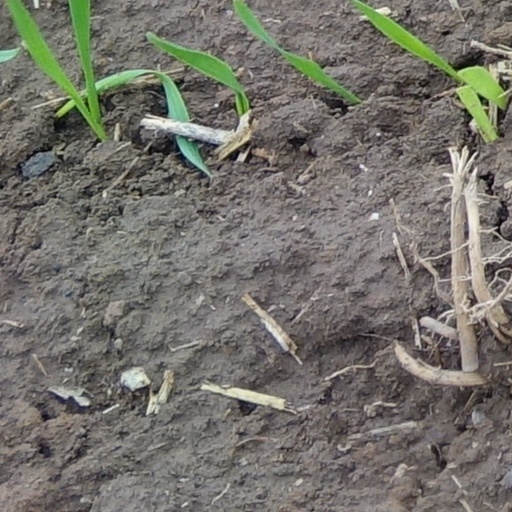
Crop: wheat